Sinner or Saint (TV series)

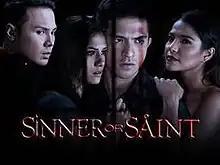
Title card

Sinner or Saint is a 2011 Philippine television drama crime series broadcast by GMA Network. Directed by Don Michael Perez, it stars Dennis Trillo, Bianca King, Alessandra De Rossi and Polo Ravales. It premiered on June 13, 2011 on the network's Afternoon Prime line up. The series concluded on October 7, 2011 with a total of 84 episodes.